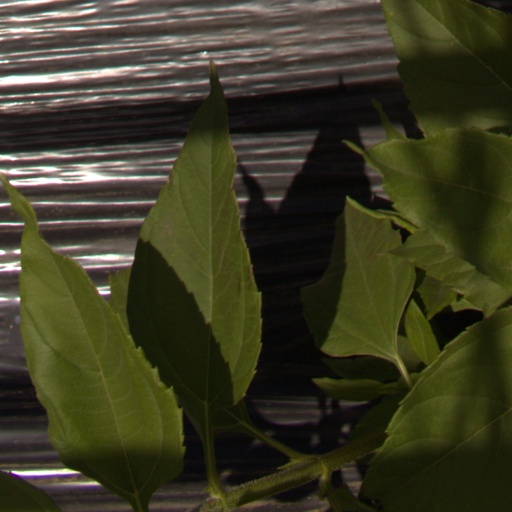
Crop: Jerusalem artichoke